Flesh and Fury

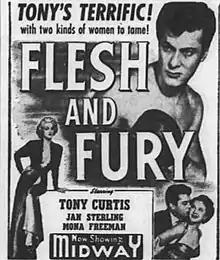
Newspaper advertisement

Flesh and Fury is a 1952 American film noir drama sport film directed by Joseph Pevney and starring Tony Curtis, Jan Sterling and Mona Freeman.